Lela Rose

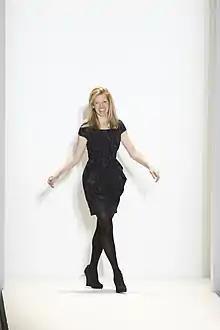
Rose in 2010

Lela grew up in Dallas, Texas. She attended the University of Colorado where she was a painting and sculpture major and graduated in 1991. She had a business in college making vests from vintage scarves and decided to go into fashion. She moved to New York City and headed to Parsons School of Design which she graduated from in 1993 with an associate degree. She worked under Christian Francis Roth, a fashion designer, and Richard Tyler, a designer based in Los Angeles. She then launched her collection in 1996 out of her own apartment, which featured feminine clothing with many embellishments.